Climate change in Vermont

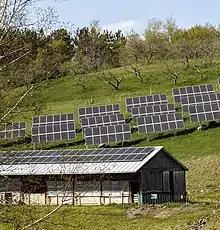
Solar panels, farm

Changing climate threatens ecosystems by disrupting relationships between species. Wildflowers and woody perennials are blooming—and migratory birds are arriving—sooner in spring. Not all species adjust in the same way, however, so the food that one species needs may no longer be available when that species arrives on its migration. Warmer temperatures allow deer populations to increase, leading to a loss of forest underbrush, which makes some animals more vulnerable to predators.